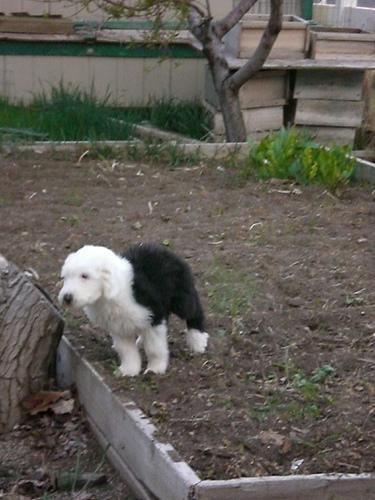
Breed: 257-n000108-Old_English_sheepdog